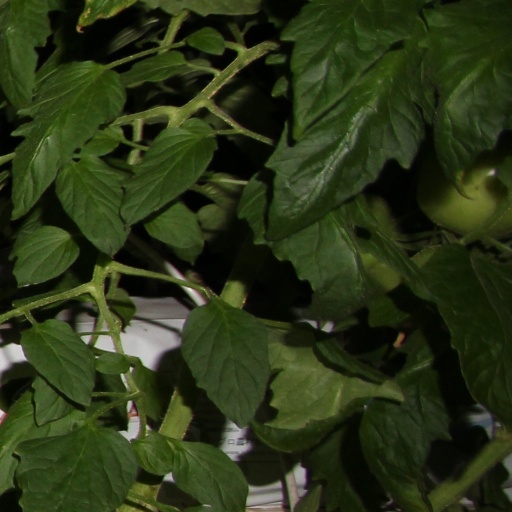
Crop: tomato